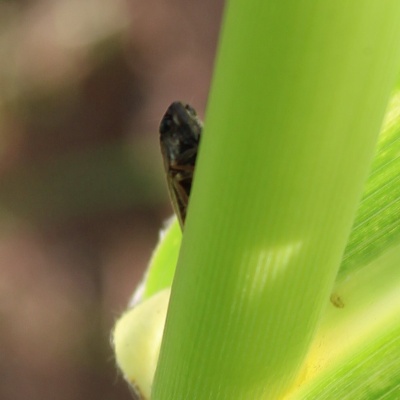
Crop: Maize
Condition: leaf beetle